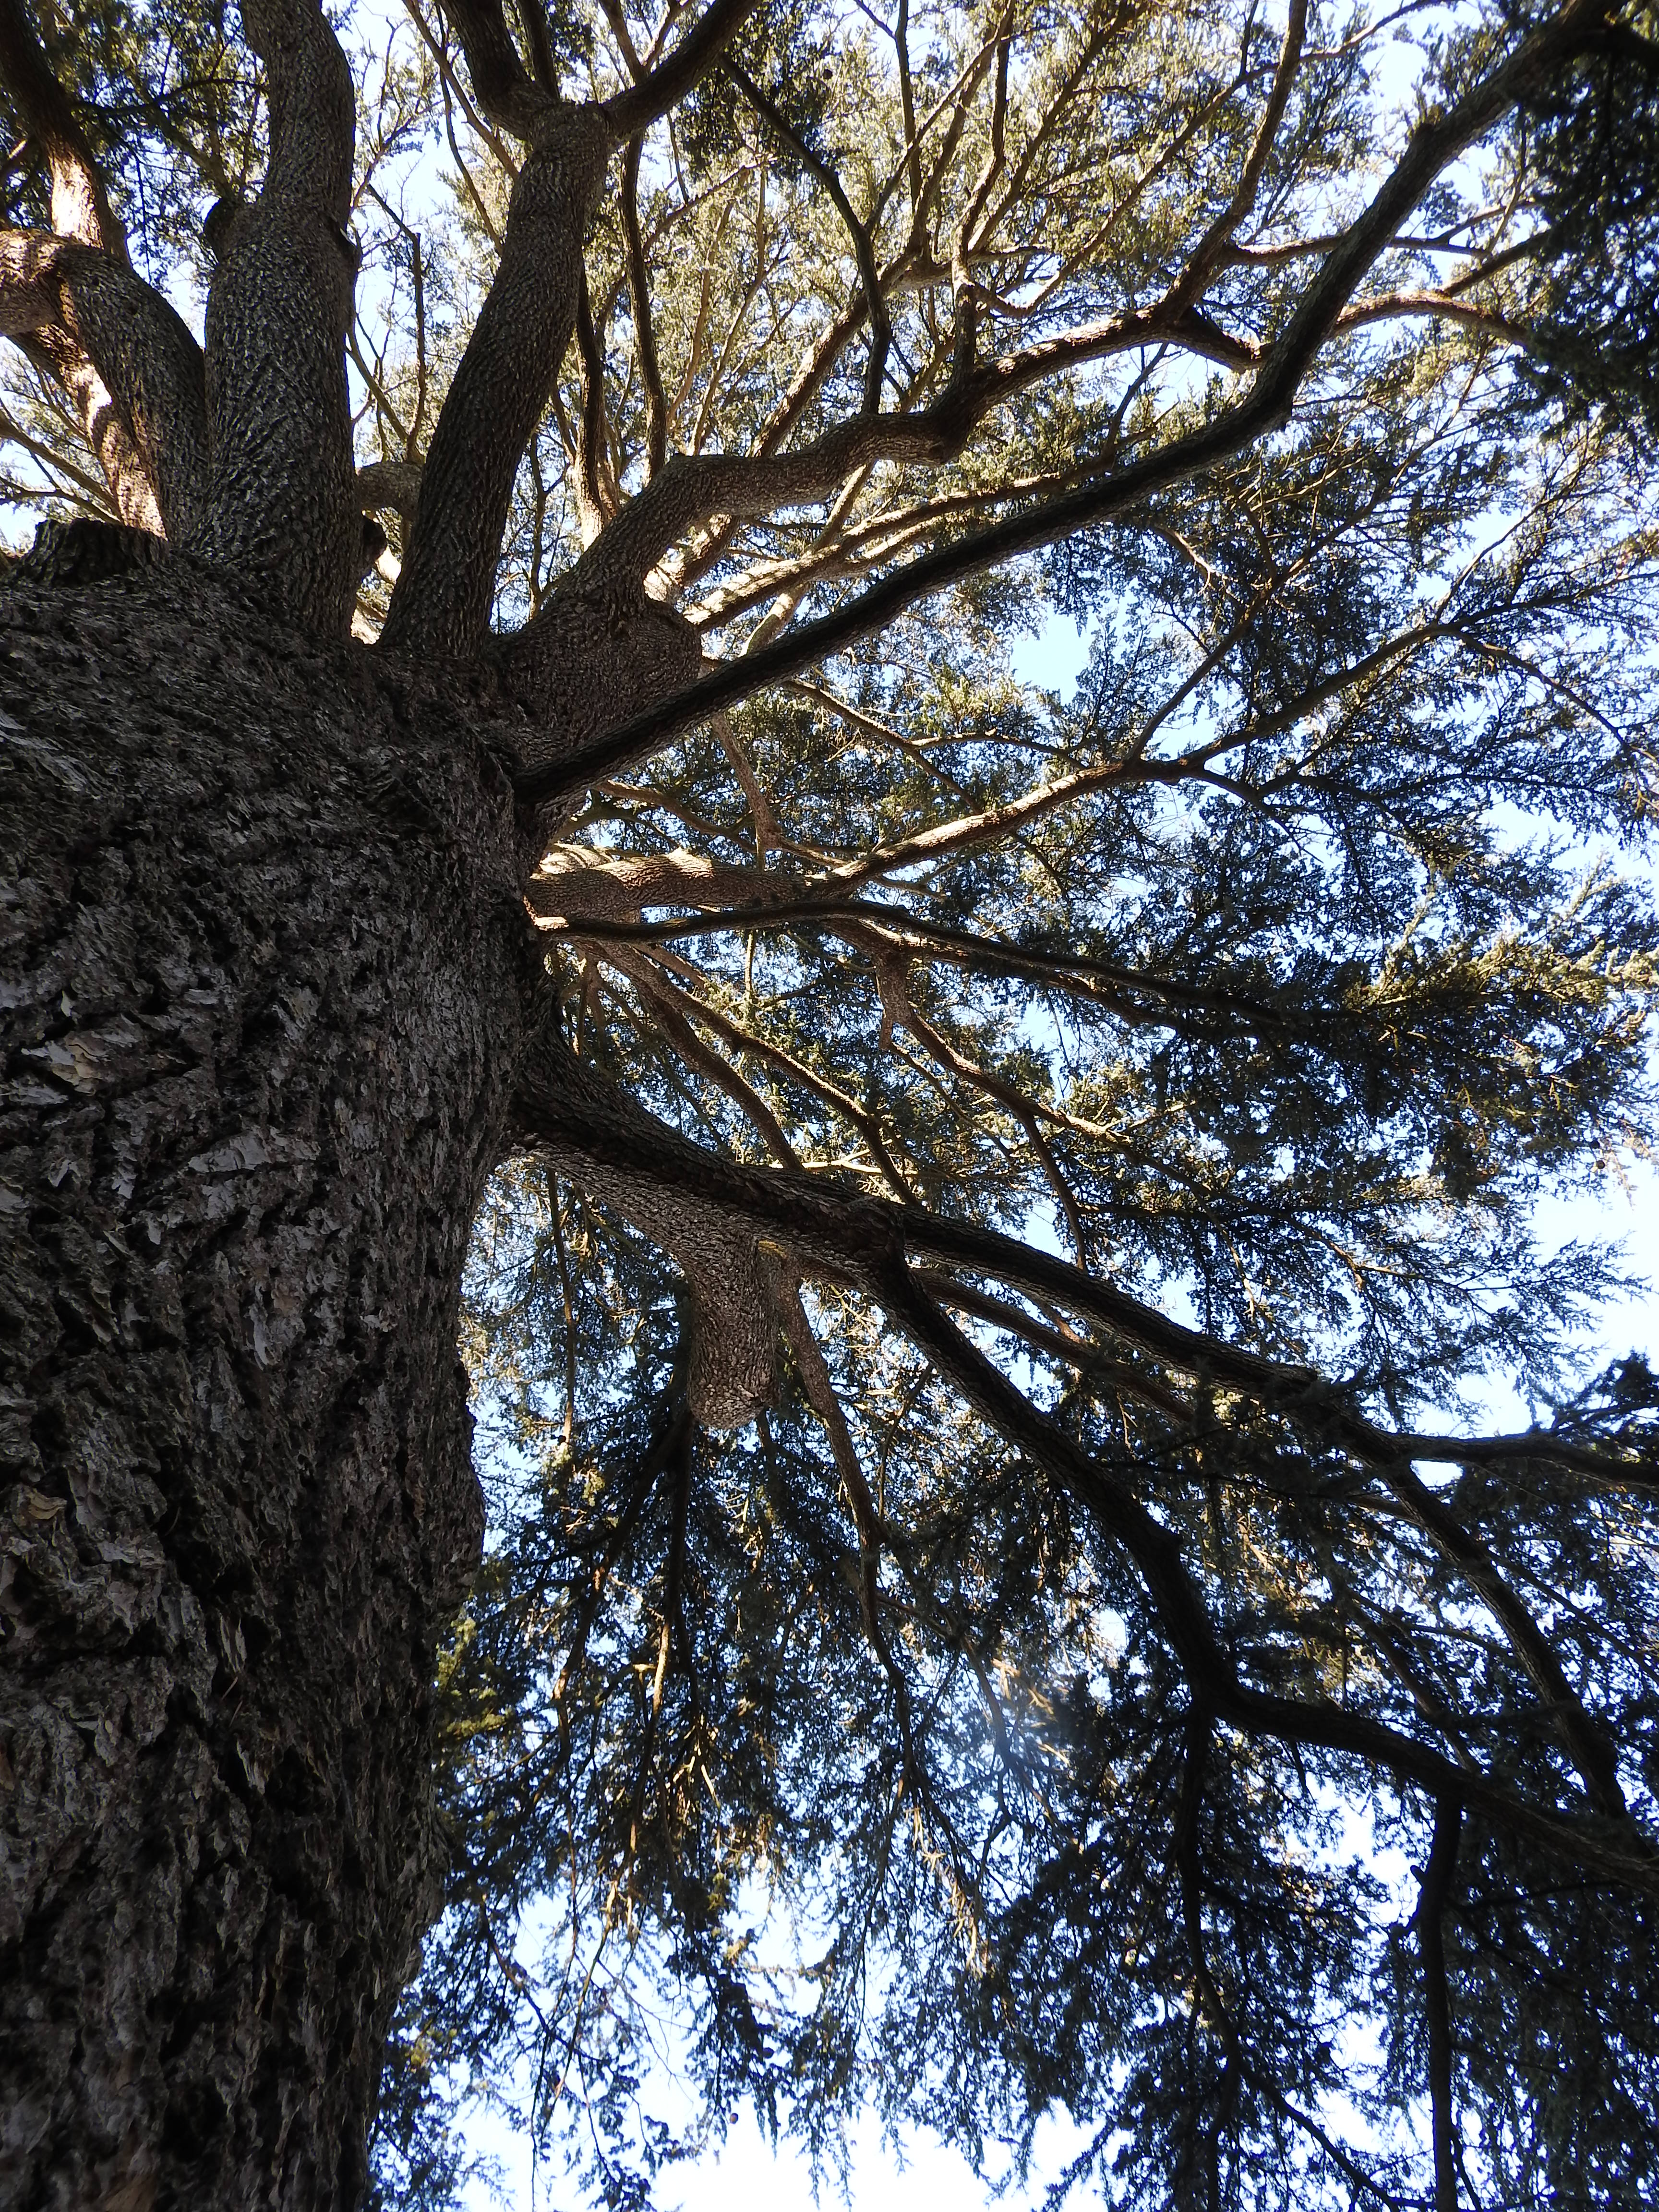
tree, peak, plugged, nature, green, immense, vintage, branch, sky, trunk, woody plant, plant, shellbark hickory, leaf, botany, forest, Bigtree, sunlight, old growth forest, twig, woodland, plant stem, winter, grove, temperate broadleaf and mixed forest, deciduous, Tints and shades